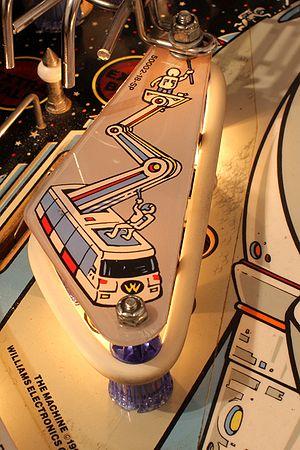
Un flipper ou billard électrique en français, ou machine à boules en québécois, est un jeu électro-mécanique à monnayeur dont le principe est de marquer des points en dirigeant une ou plusieurs billes métalliques sur un plateau de jeu, séparé du joueur par une vitre.